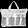
Label: Bag